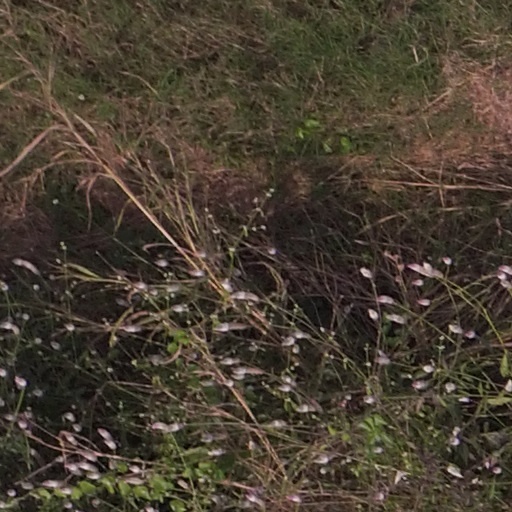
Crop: maize; corn